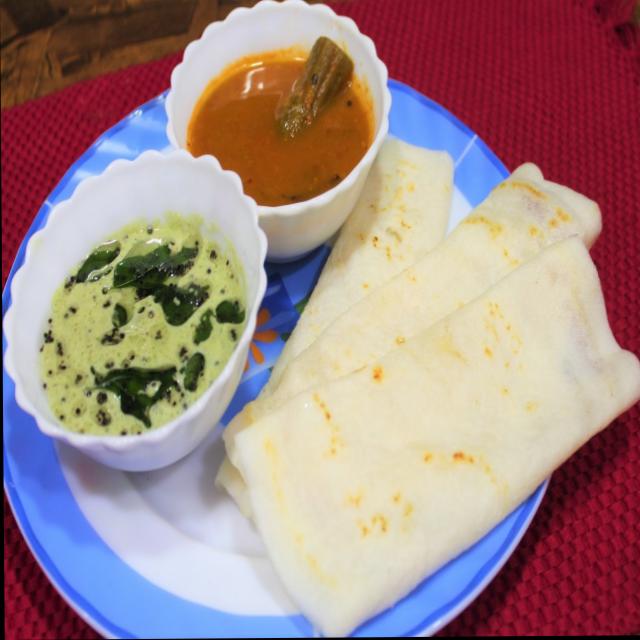
Dish: masala_dosa